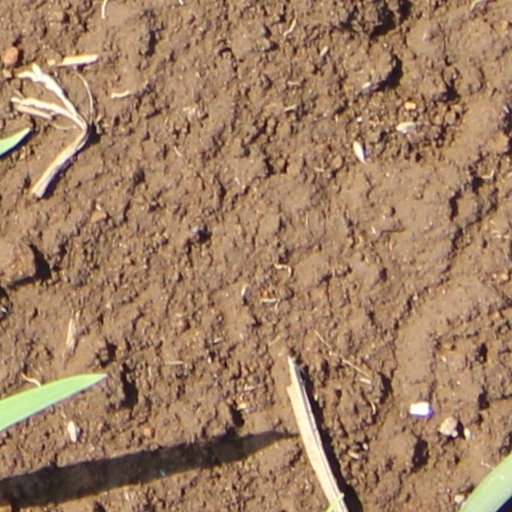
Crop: wheat